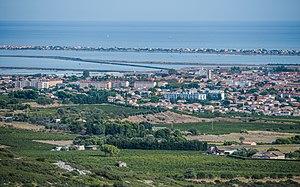
Au premier plan, une partie du vignoble qui produit le muscat de Frontignan (un vin doux naturel d'appellation d'origine contrôlée), la ville de Frontignan et dans le fond l'étang d'Ingril avec le Canal du Rhône à Sète, Frontignan-Plage et la mer Méditerranée. Frontignan, Hérault, France.
Frontignan est une commune française située dans le département de l'Hérault, en région Occitanie. Chef-lieu de canton, elle est la sixième ville du département en nombre d'habitants, après Montpellier, Béziers, Sète, Lunel et Agde. Depuis le 1ᵉʳ janvier 2017, elle fait partie de la communauté d'agglomération Sète Agglopôle Méditerranée.